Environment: real
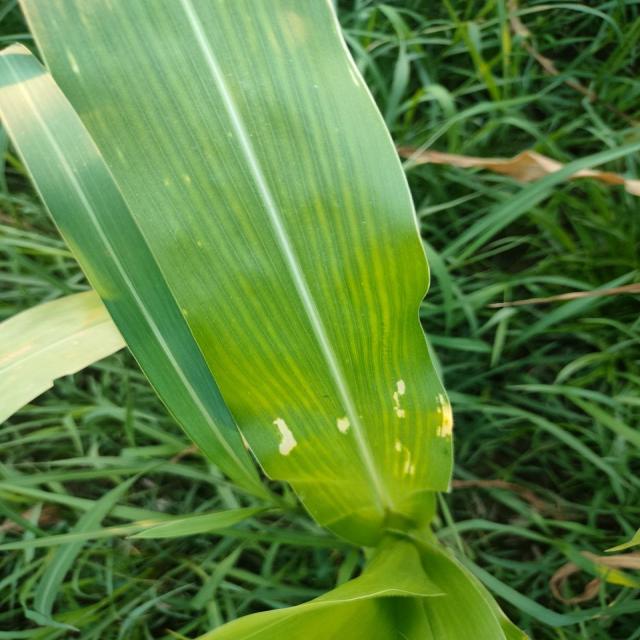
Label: northern_corn_leaf_blight